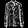
Label: Shirt